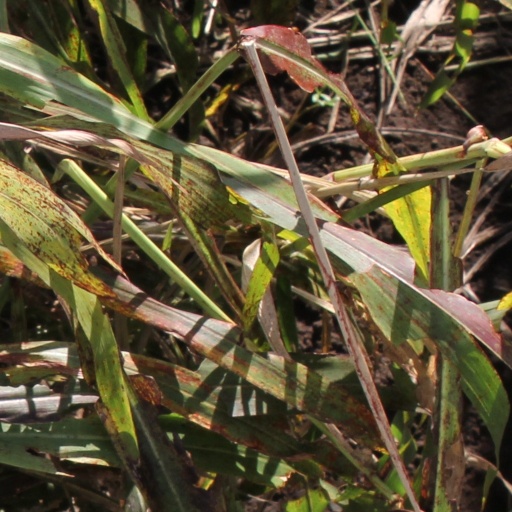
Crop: sorghum